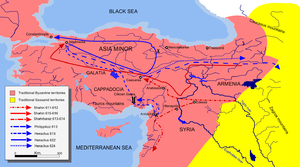
Shahin est un général sassanide sous le règne de Khosro II. Il est notamment fortement impliqué dans la guerre perso-byzantine de 602-628.
La guerre de 602 à 628 entre les empires byzantin et perse sous la dynastie sassanide marque la dernière et la plus sanglante phase du long conflit qui opposa les deux empires. La phase précédente s’était terminée en 591 lorsque l’empereur Maurice avait aidé le roi Khosro II à regagner son trône. En 602, Maurice fut assassiné par son rival, Phocas. Khosro saisit ce prétexte pour déclarer la guerre à l’empire byzantin. Cette guerre devait s’étendre sur plus de vingt ans et s’avérer la plus longue, enflammant l’Égypte, le Levant, la Mésopotamie, le Caucase et l’Anatolie et venant aux portes mêmes de Byzance.
Héraclius, en grec Ἡράκλειος, né vers ou en 575 et mort le 11 février 641, est un empereur romain d'Orient de 610 à 641. Il est le fondateur de la dynastie des Héraclides qui règne sur l'Empire pendant plus d'un siècle.